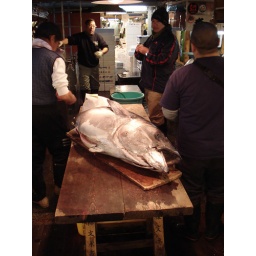
The tskiji fish market in japan is insane.